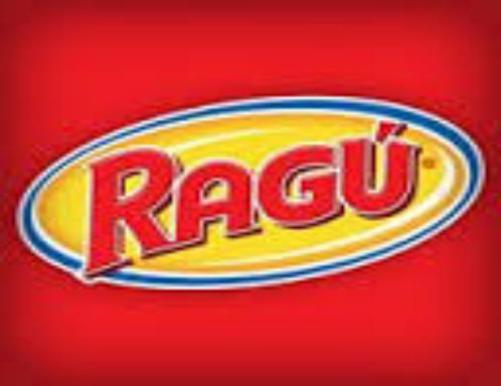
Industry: Food